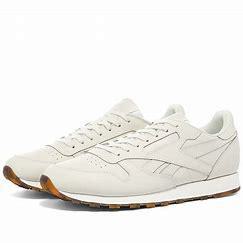
Brand: Reebok
Model: Classic Leather Mu